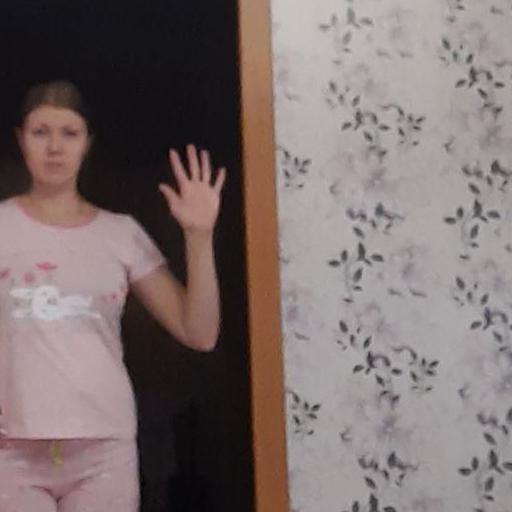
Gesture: palm